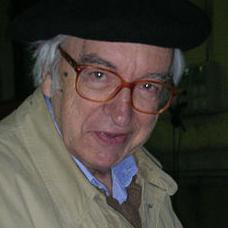
Age: 77